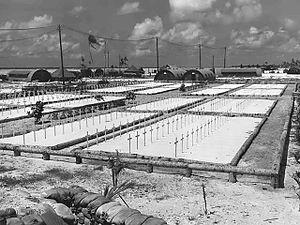
La bataille de Tarawa est le débarquement américain et la bataille qui s'ensuivit face aux troupes japonaises du 20 au 23 novembre 1943 sur Betio et les autres petites îles de l'atoll de Tarawa de l'archipel des îles Gilbert dans le Pacifique.